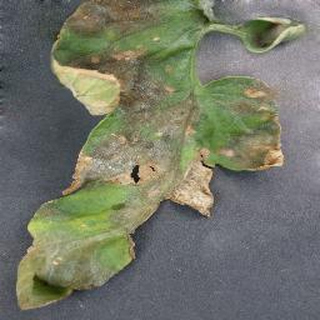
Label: tomato_late_blight